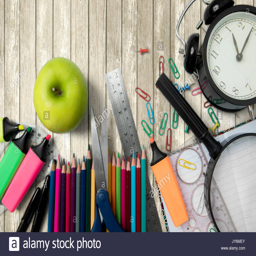
high angle view of a fresh apple with school supplies and alarm clock on the wooden table